Senne Railway

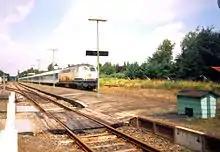
Diverted InterRegio service in Hövelhof, July 1993.

Passenger services have no longer stopped at Brackwede Süd since the timetable change on 11 December 2011. Simultaneously, the closed Bielefeld Senne station, which was rebuilt in September 2011, was restored to operation.